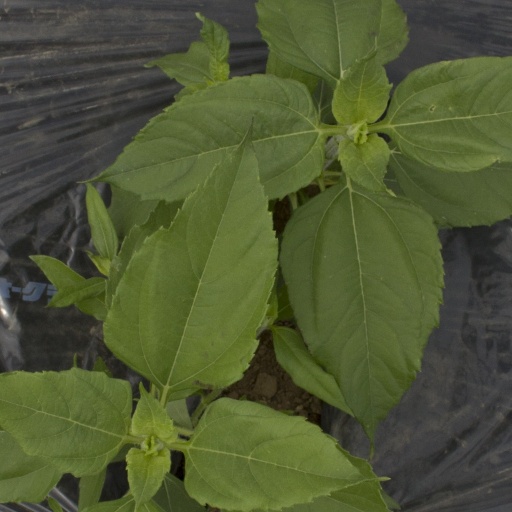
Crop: Jerusalem artichoke